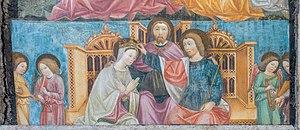
Brescia ['breʃ:a] ou Brèche en français, est une ville italienne d'environ 195 000 habitants, située dans la province de Brescia, dont elle est le chef-lieu, en Lombardie, région de la plaine du Pô, au pied des Alpes, du mont Madeleine dans le nord-ouest de l'Italie. La ville est traversée par la rivière Mella, un affluent de l'Oglio.